Geography of Turkey

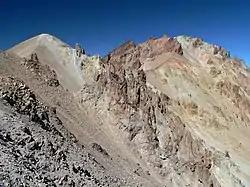
Mount Erciyes near Kayseri

Toward the east, the extensive Cilician Plain, around Adana, Turkey's fifth most populous city, consist largely of reclaimed flood lands. In general, rivers have not cut valleys to the sea in the western part of the region. Historically, movement inland from the western Mediterranean coast was difficult. East of Adana, much of the coastal plain has limestone features such as collapsed caverns and sinkholes. Between Adana and Antalya, the Taurus Mountains rise sharply from the coast to high elevations. Other than Adana, Antalya, and Mersin, the Mediterranean coast has few major cities, although it has numerous farming villages.